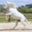
Label: horse